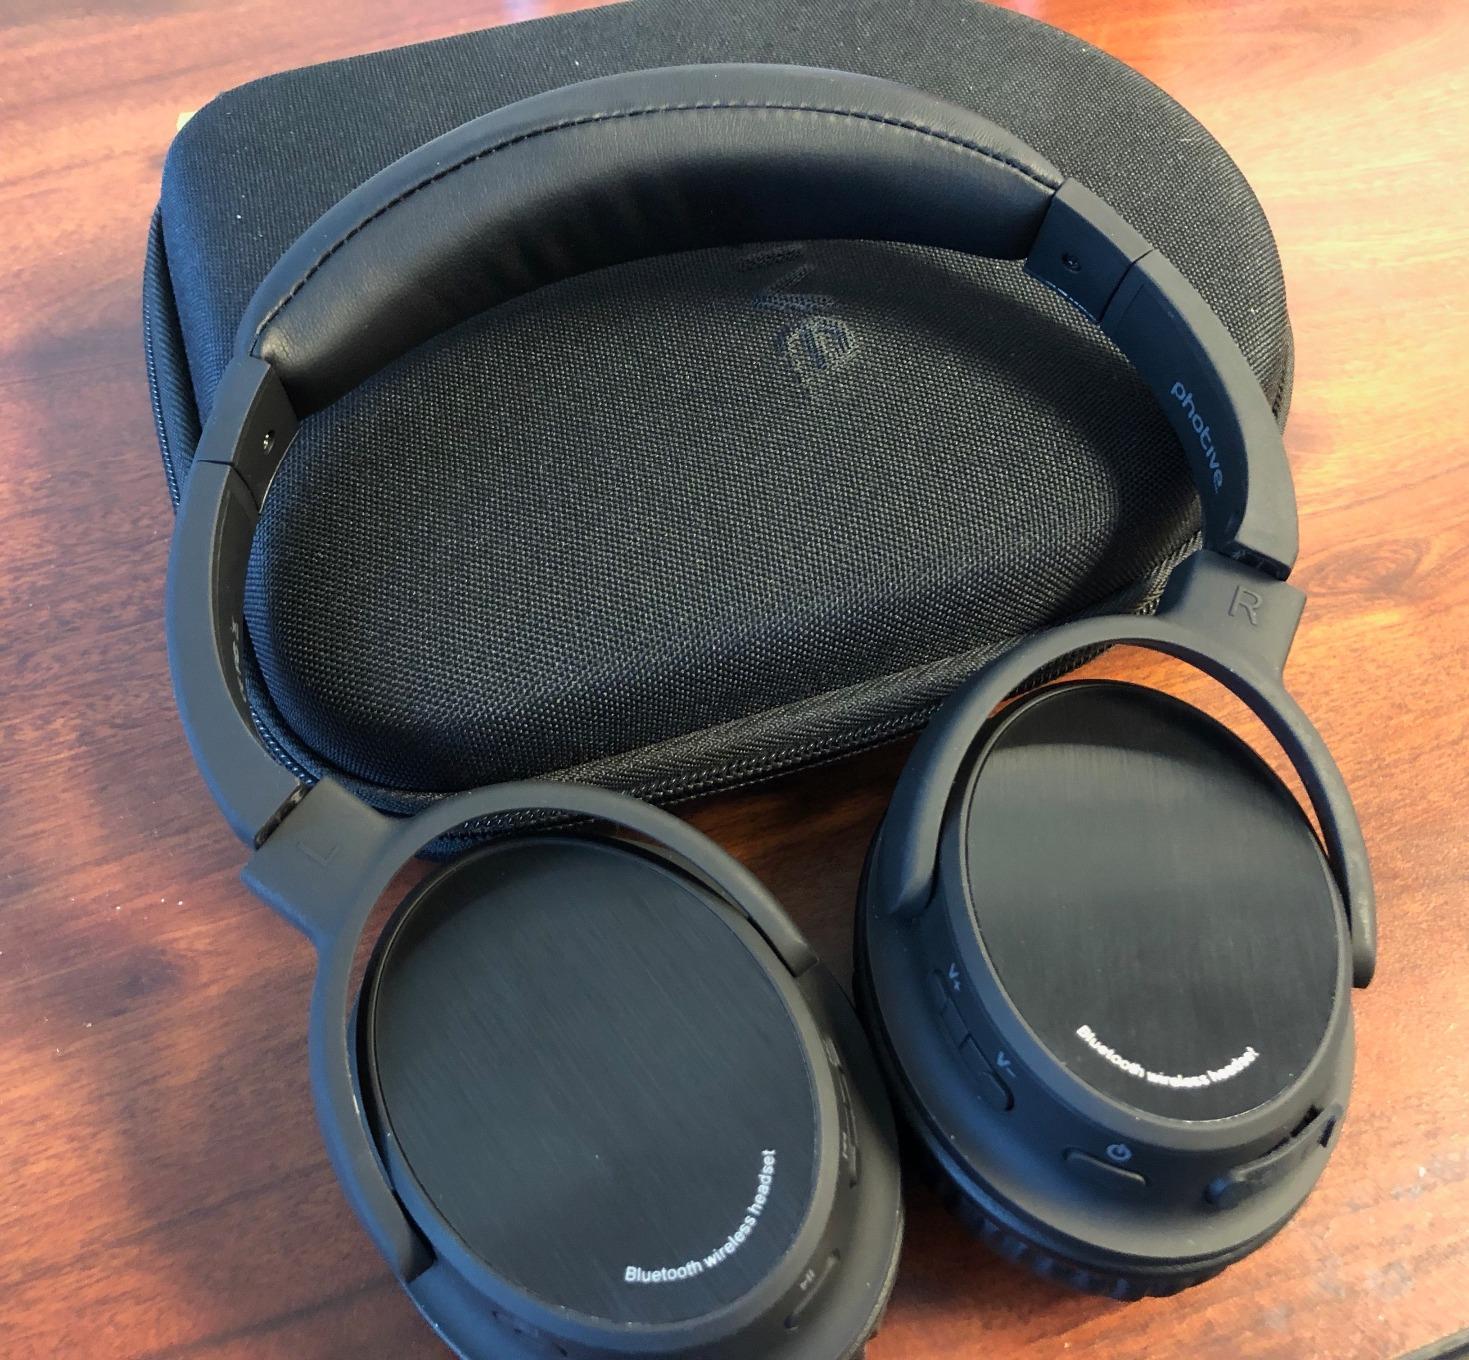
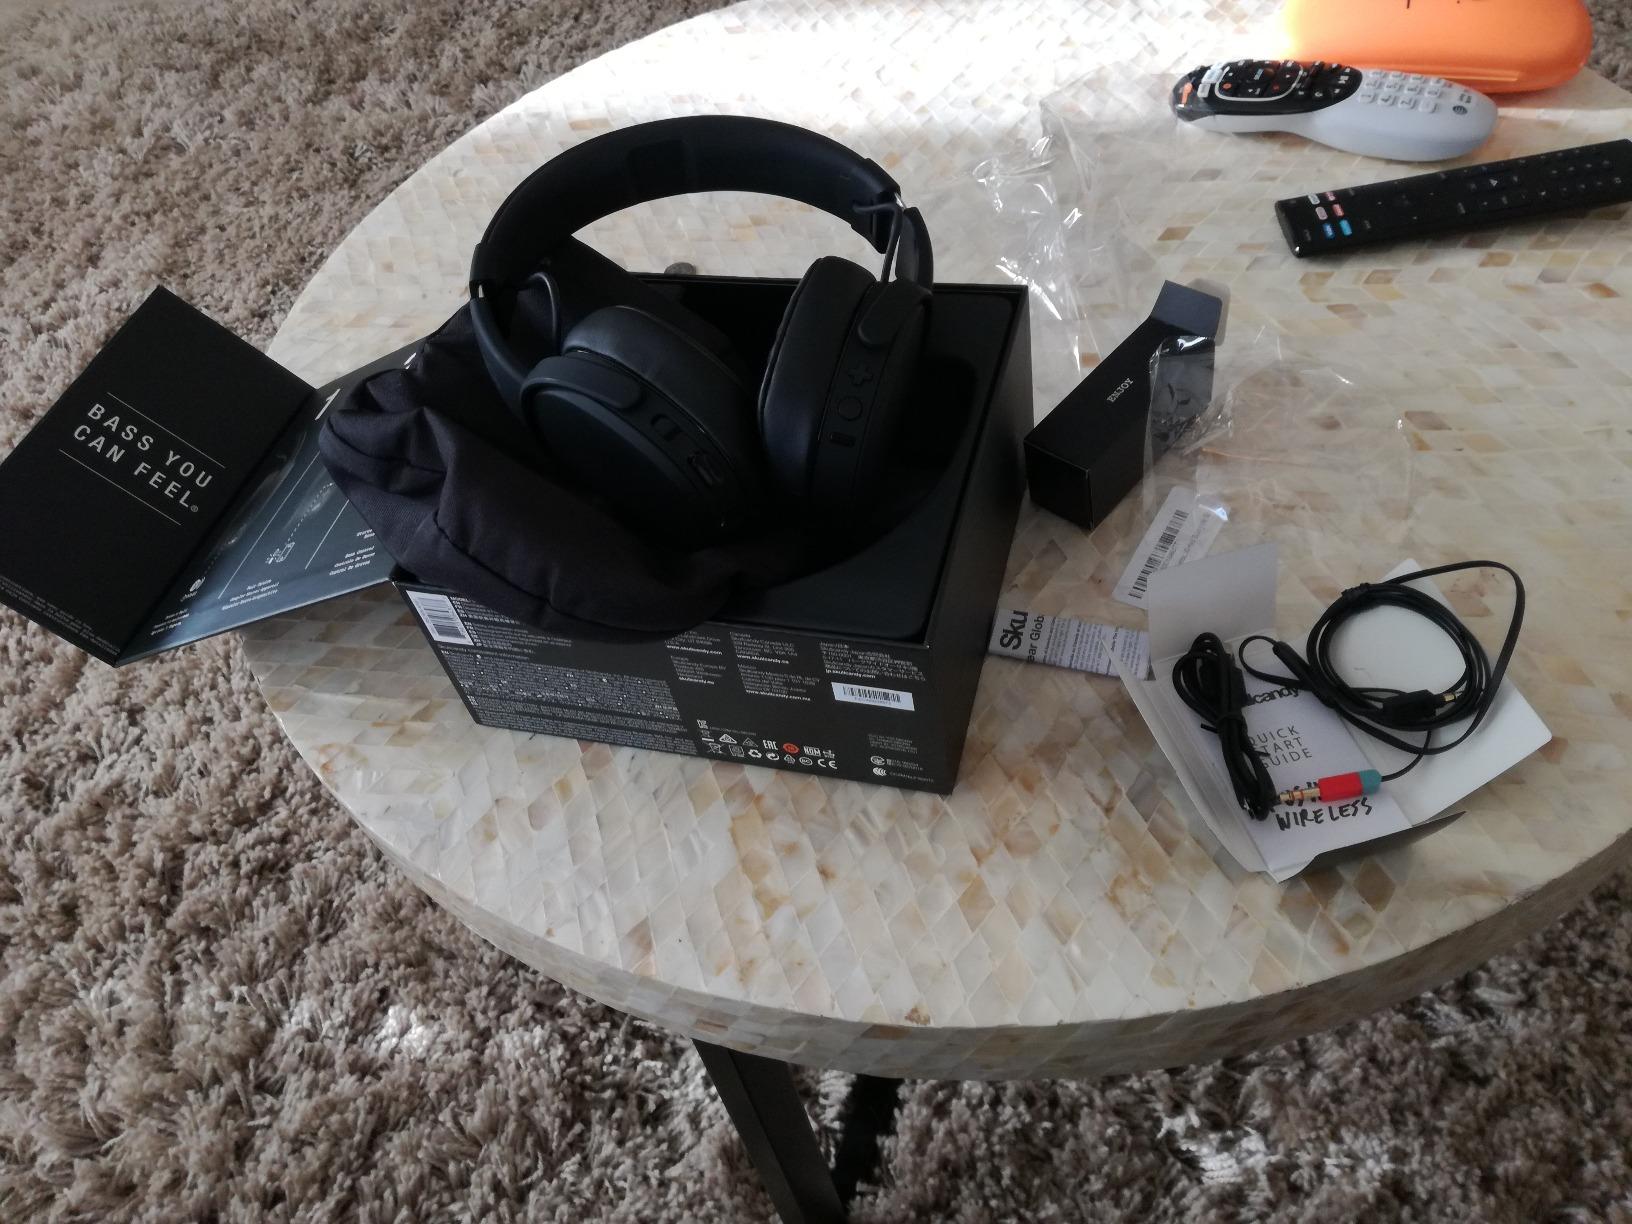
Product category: headphones
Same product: no